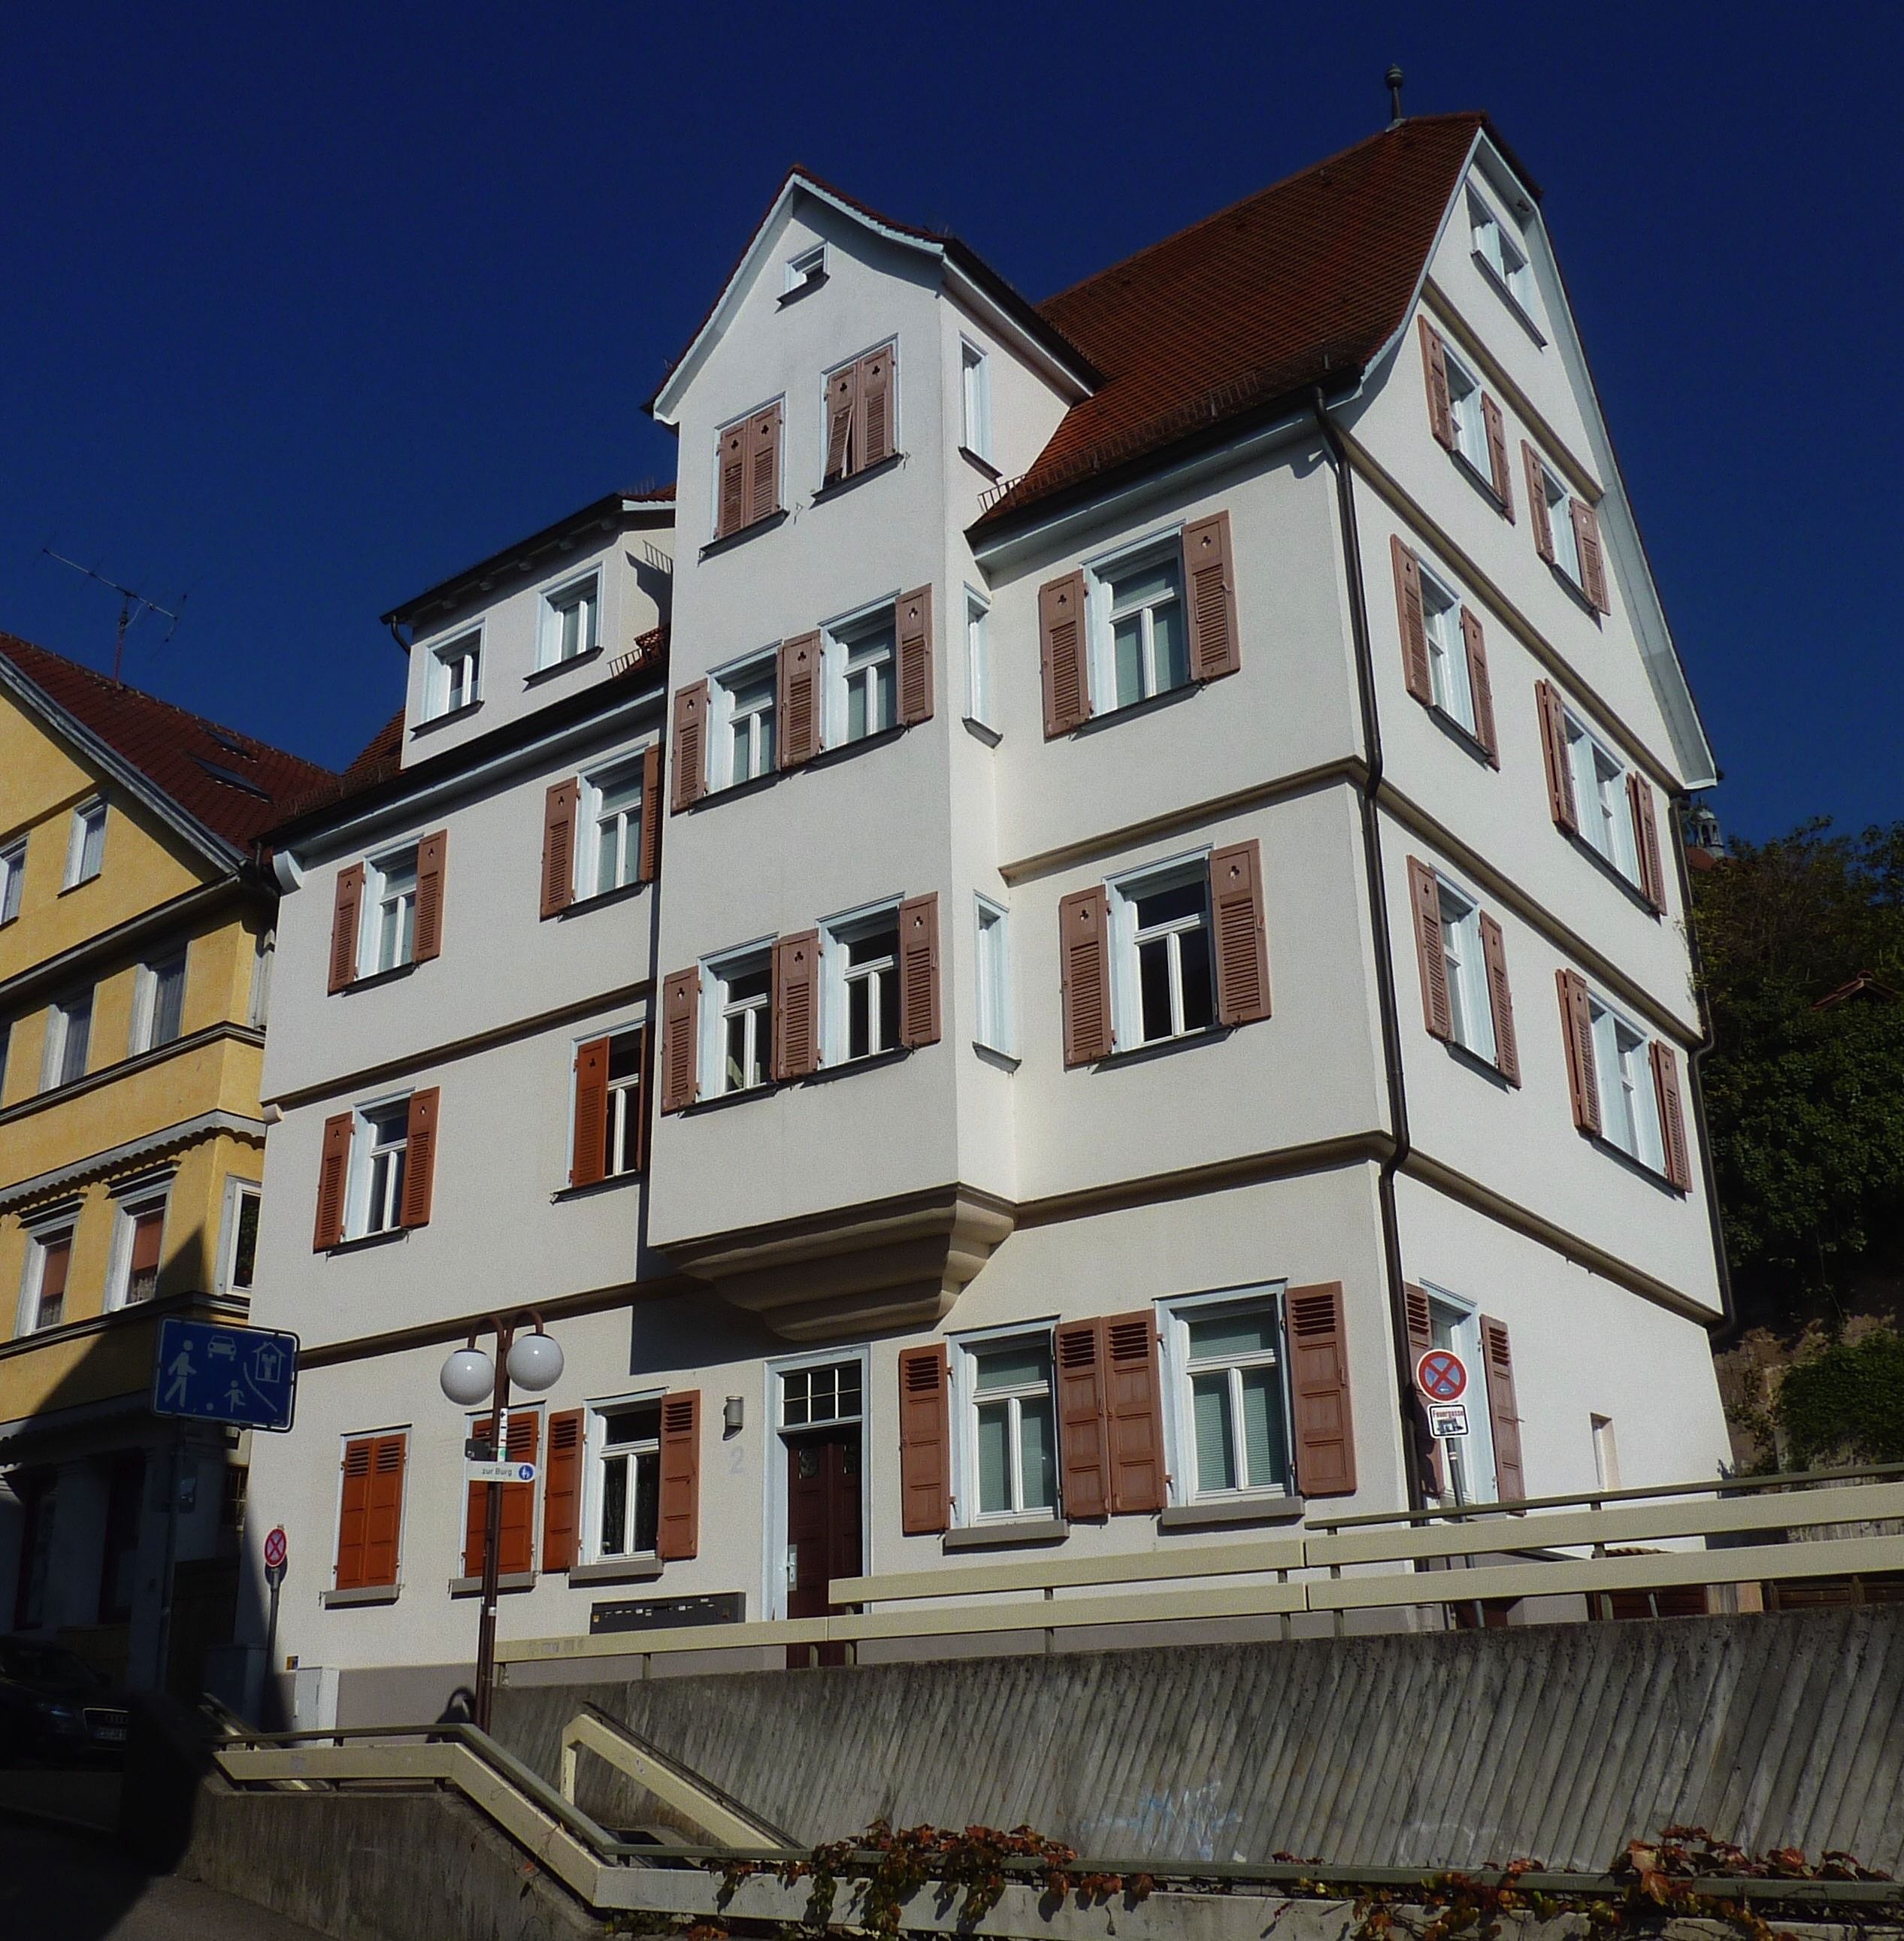
architecture, sky, house, town, building, home, urban, cottage, facade, property, apartment, waterway, outside, clouds, apartments, germany, estate, neighbourhood, esslingen, residential area